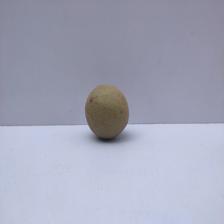
Size: Small